Mothel Abbey

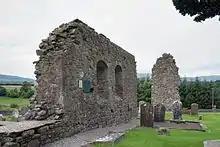
Nave of church

The remains are the church are part of the south wall of the monastic church, a portion of a gable (minus door or window), and part of what may have been the south transept. In the surviving south wall are two windows, one completely disfigured, the other consisting of two plain Gothic lights separated by a limestone mullion, and the arches formed of two stones each. Internally the dressings are of sandstone.